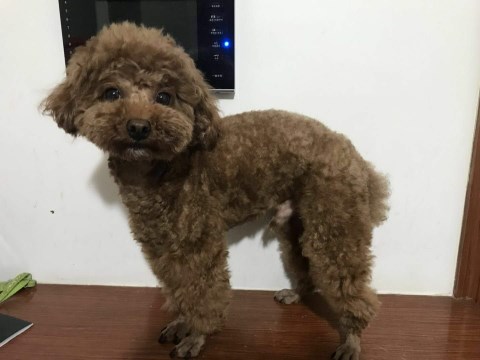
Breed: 7449-n000128-teddy